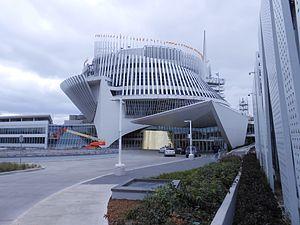
Casino de Montréal, île Notre-Dame
L'Expo 67 de Montréal est une Exposition universelle tenue en 1967 sur le thème de « Terre des Hommes ». Ces grandes expositions se tiennent depuis le milieu du XIXᵉ siècle et servent à mettre en valeur les réalisations technologiques et industrielles des pays hôtes.